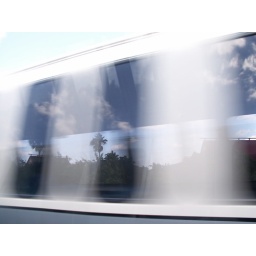
Monorail silver zipping by on the resort loop as the train I'm on heads towards the TTC.